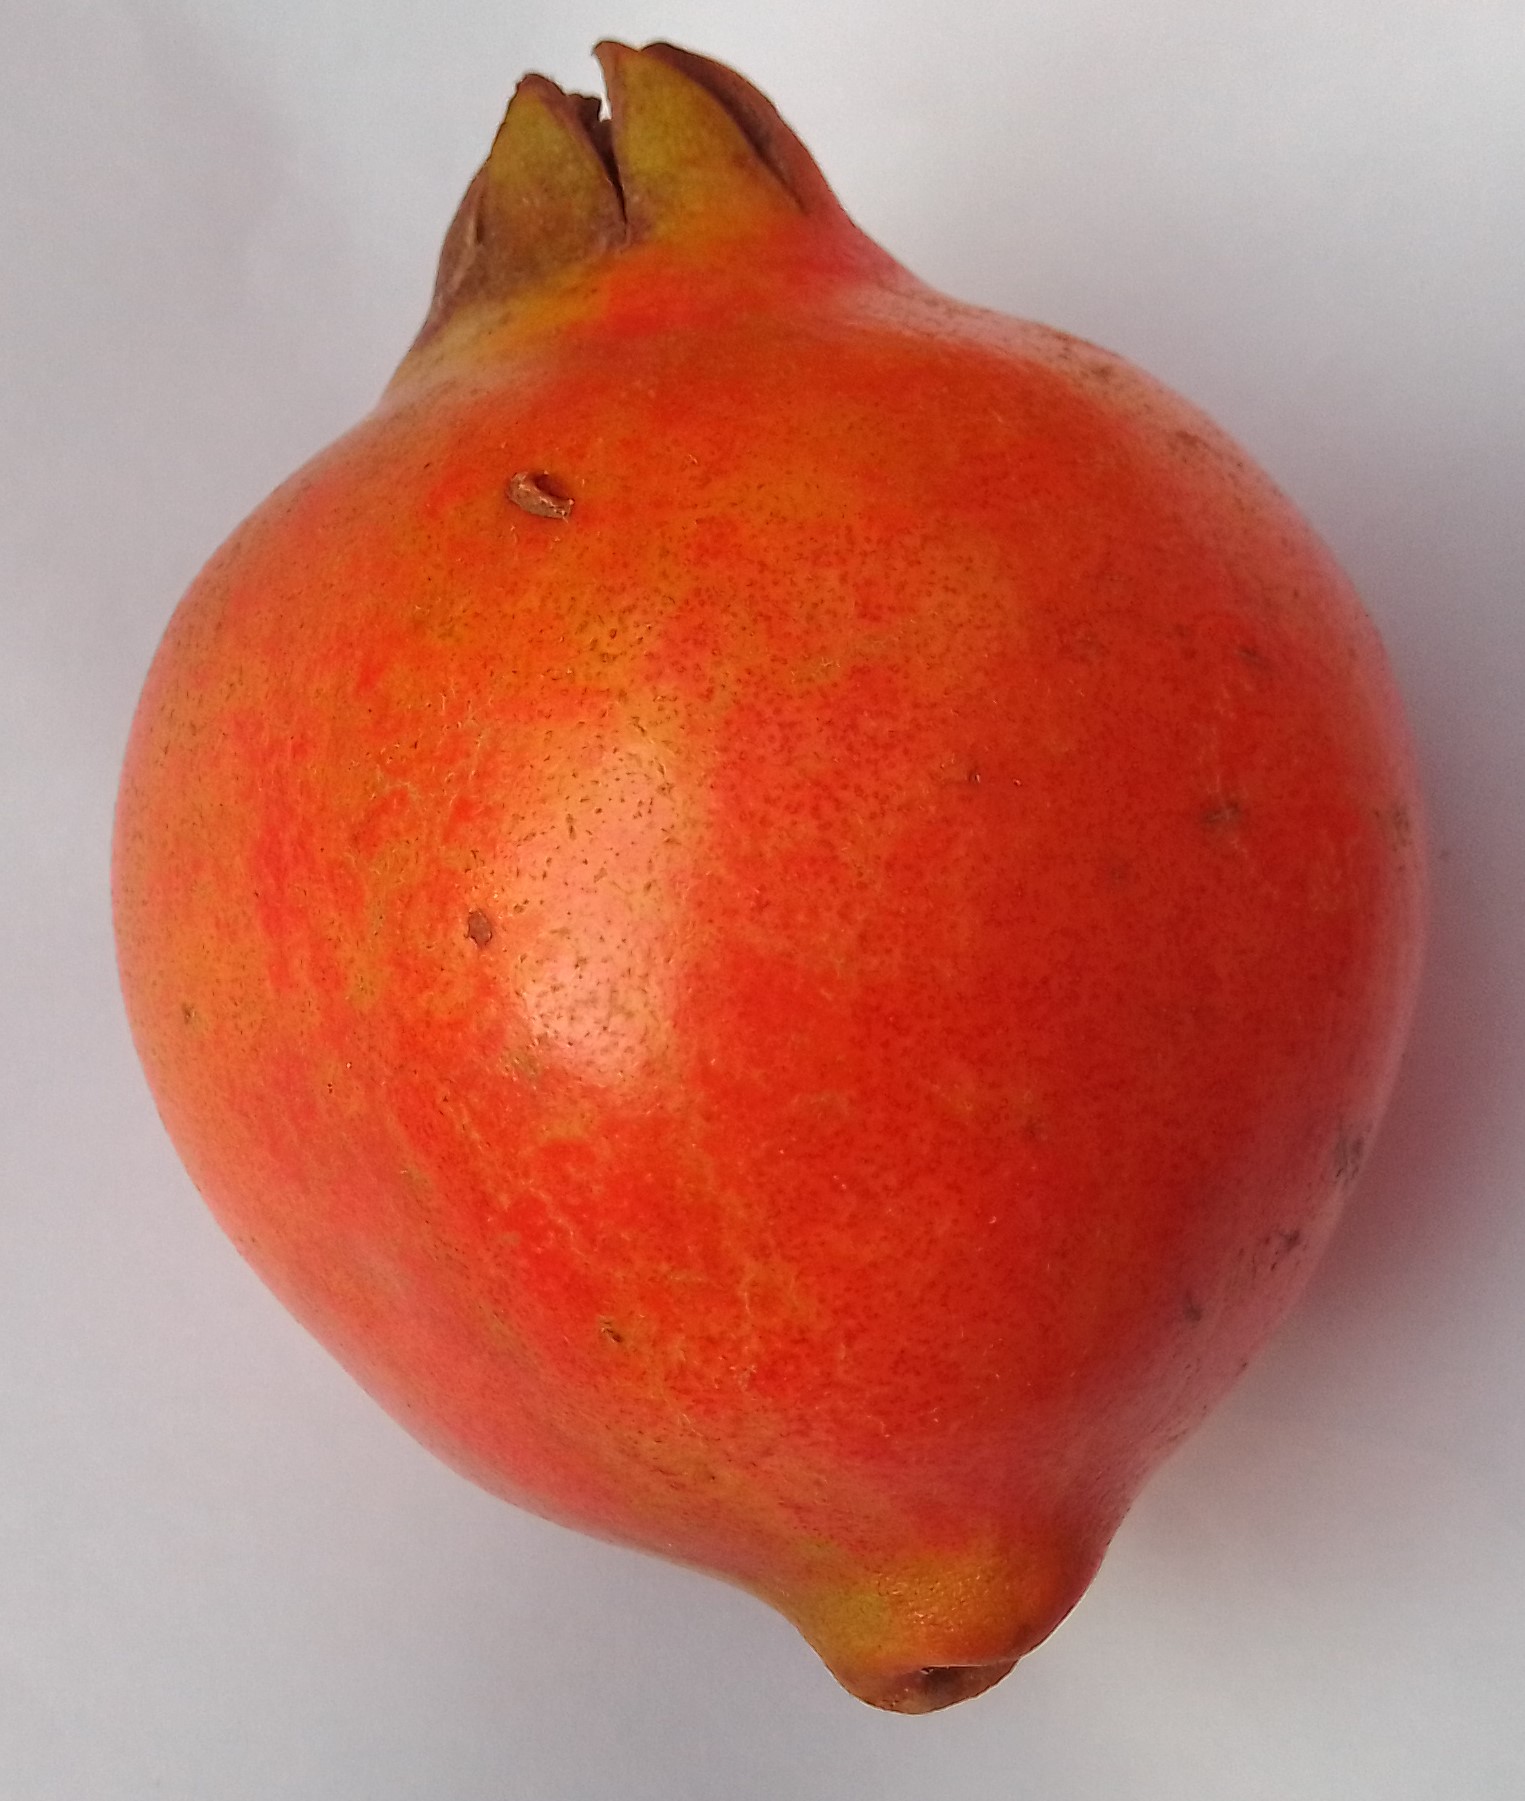
Fruit: pomegranate
Condition: fresh